East End of London

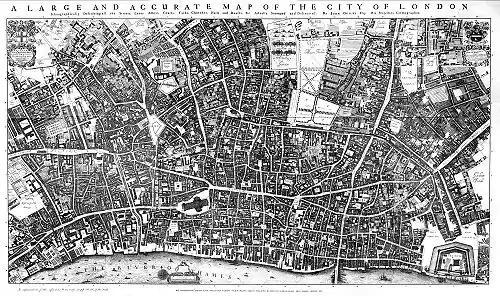
Ogilby & Morgan's 1673 map of London. The East End is developing beyond Bishopsgate and Aldgate and along the river – it is separated from the other extramural suburbs by Moorfields

Five monastic institutions, centres of learning and charity, were established just outside the walls: Bedlam, Holywell Priory, The New Hospital of St Mary without Bishopsgate, the Abbey of the Minoresses of St. Clare without Aldgate, Eastminster near the Tower, and St Katherine's on the Thames.